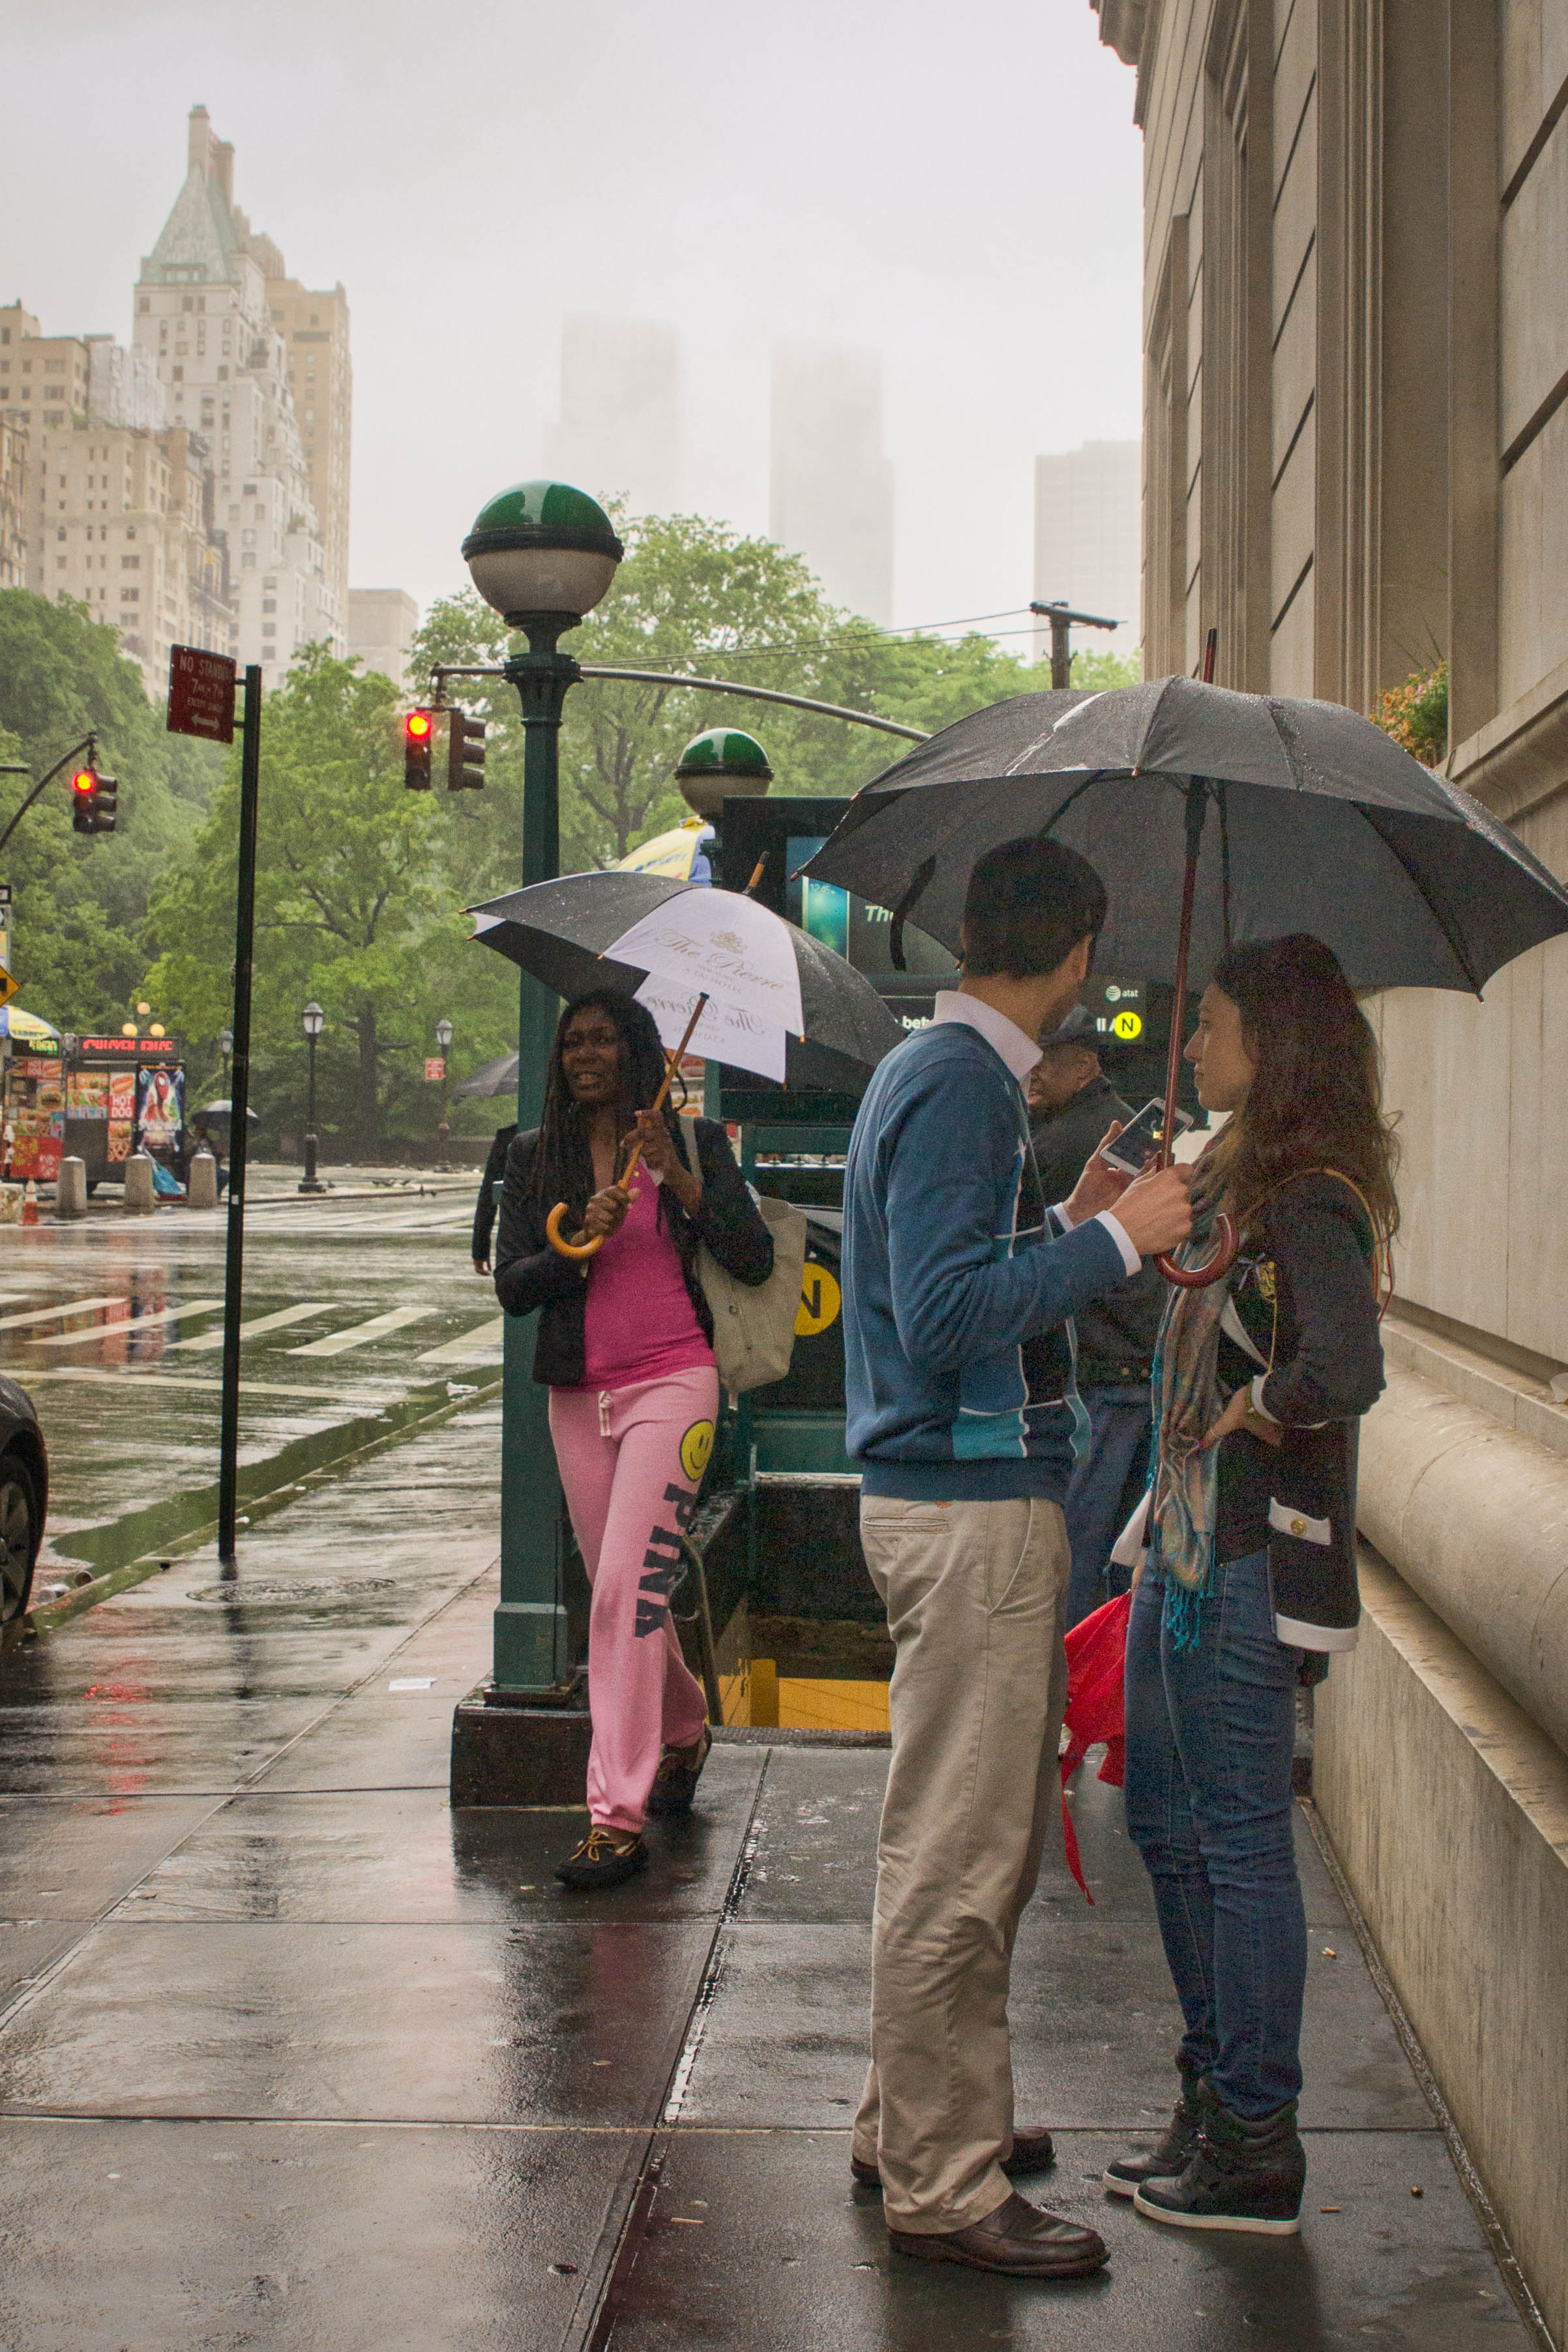
pedestrian, road, street, crowd, travel, tourism, temple